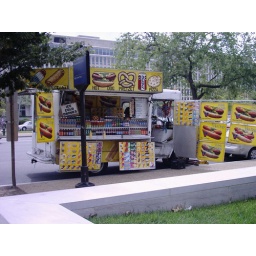
Cheech and Chong smoke machine in white